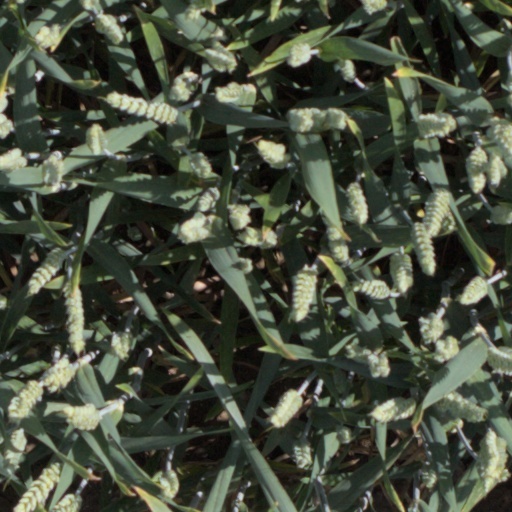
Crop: wheat